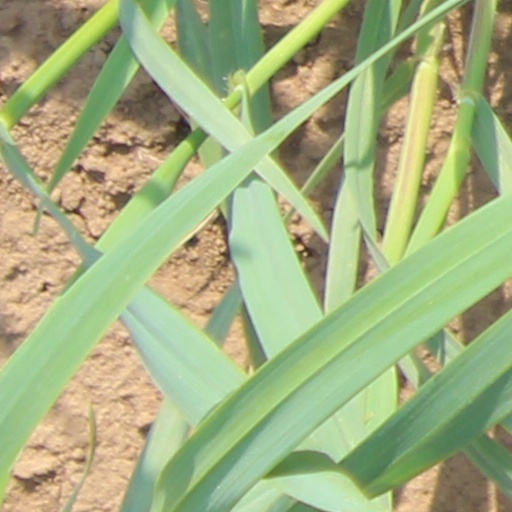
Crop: wheat